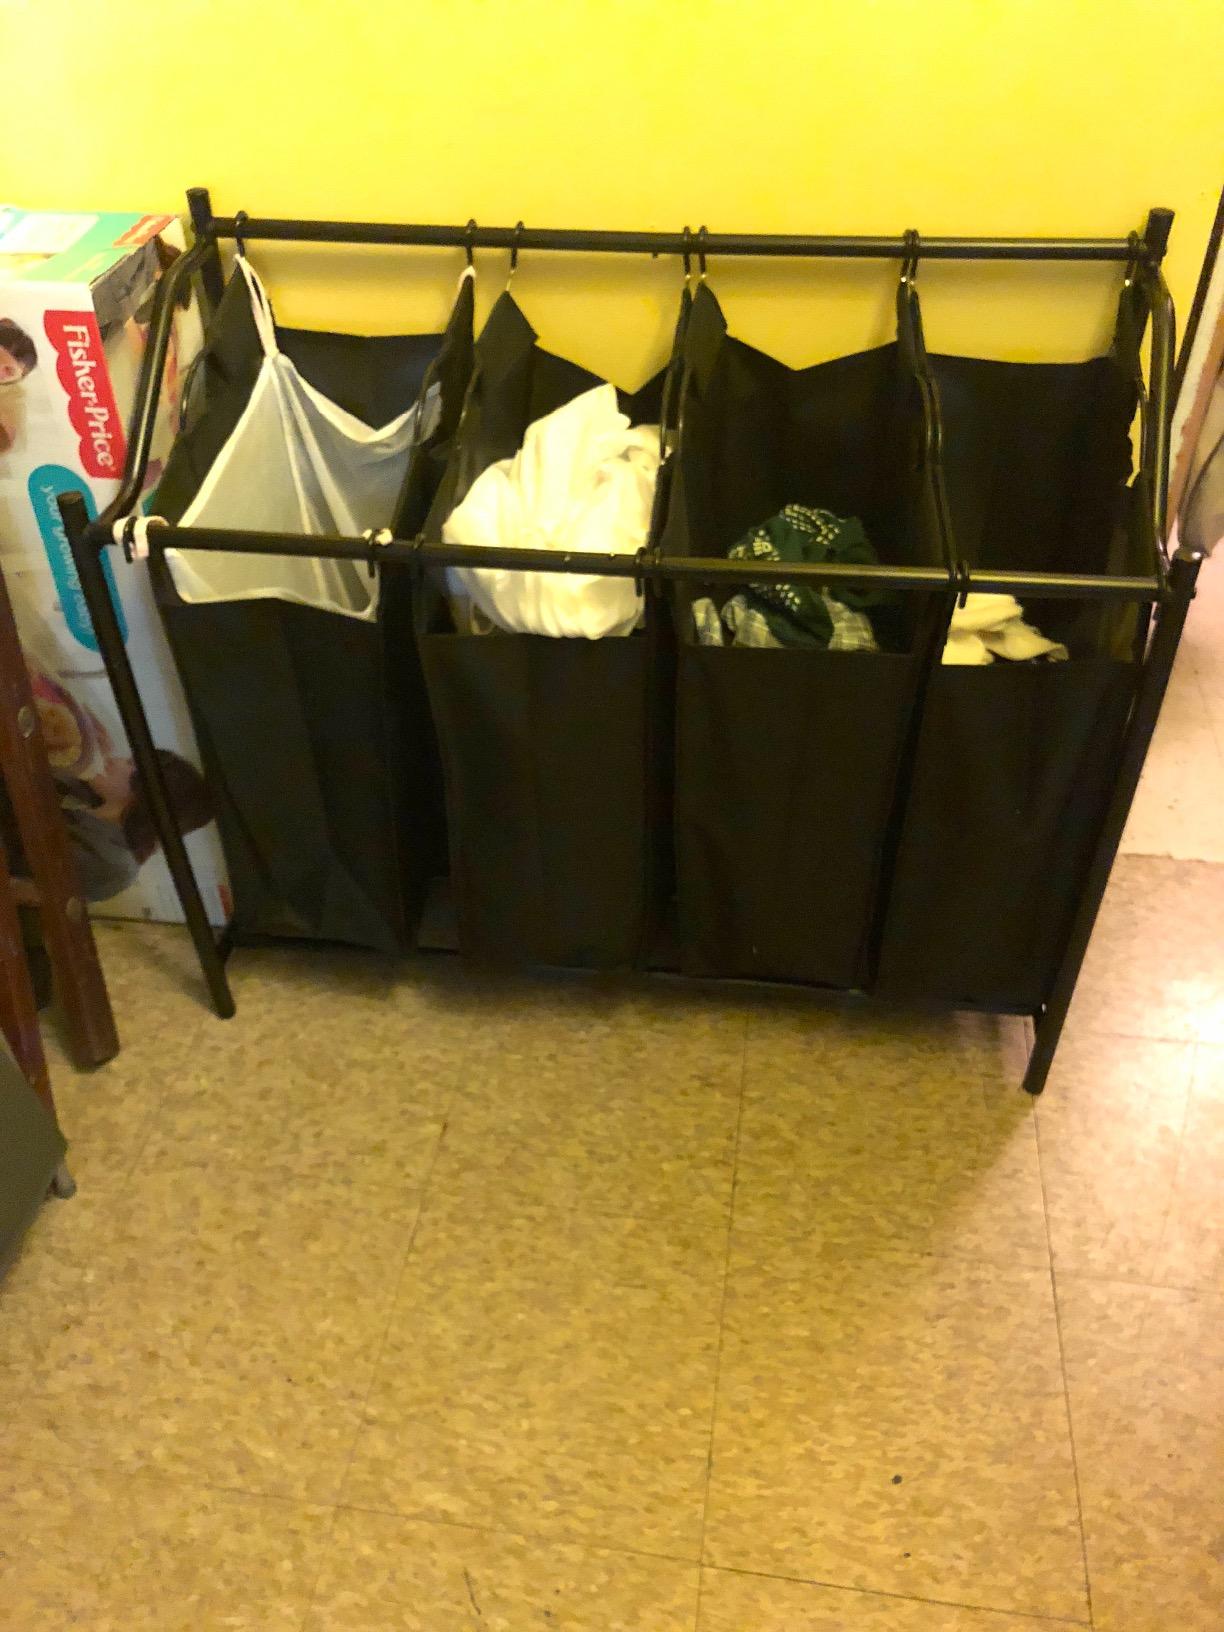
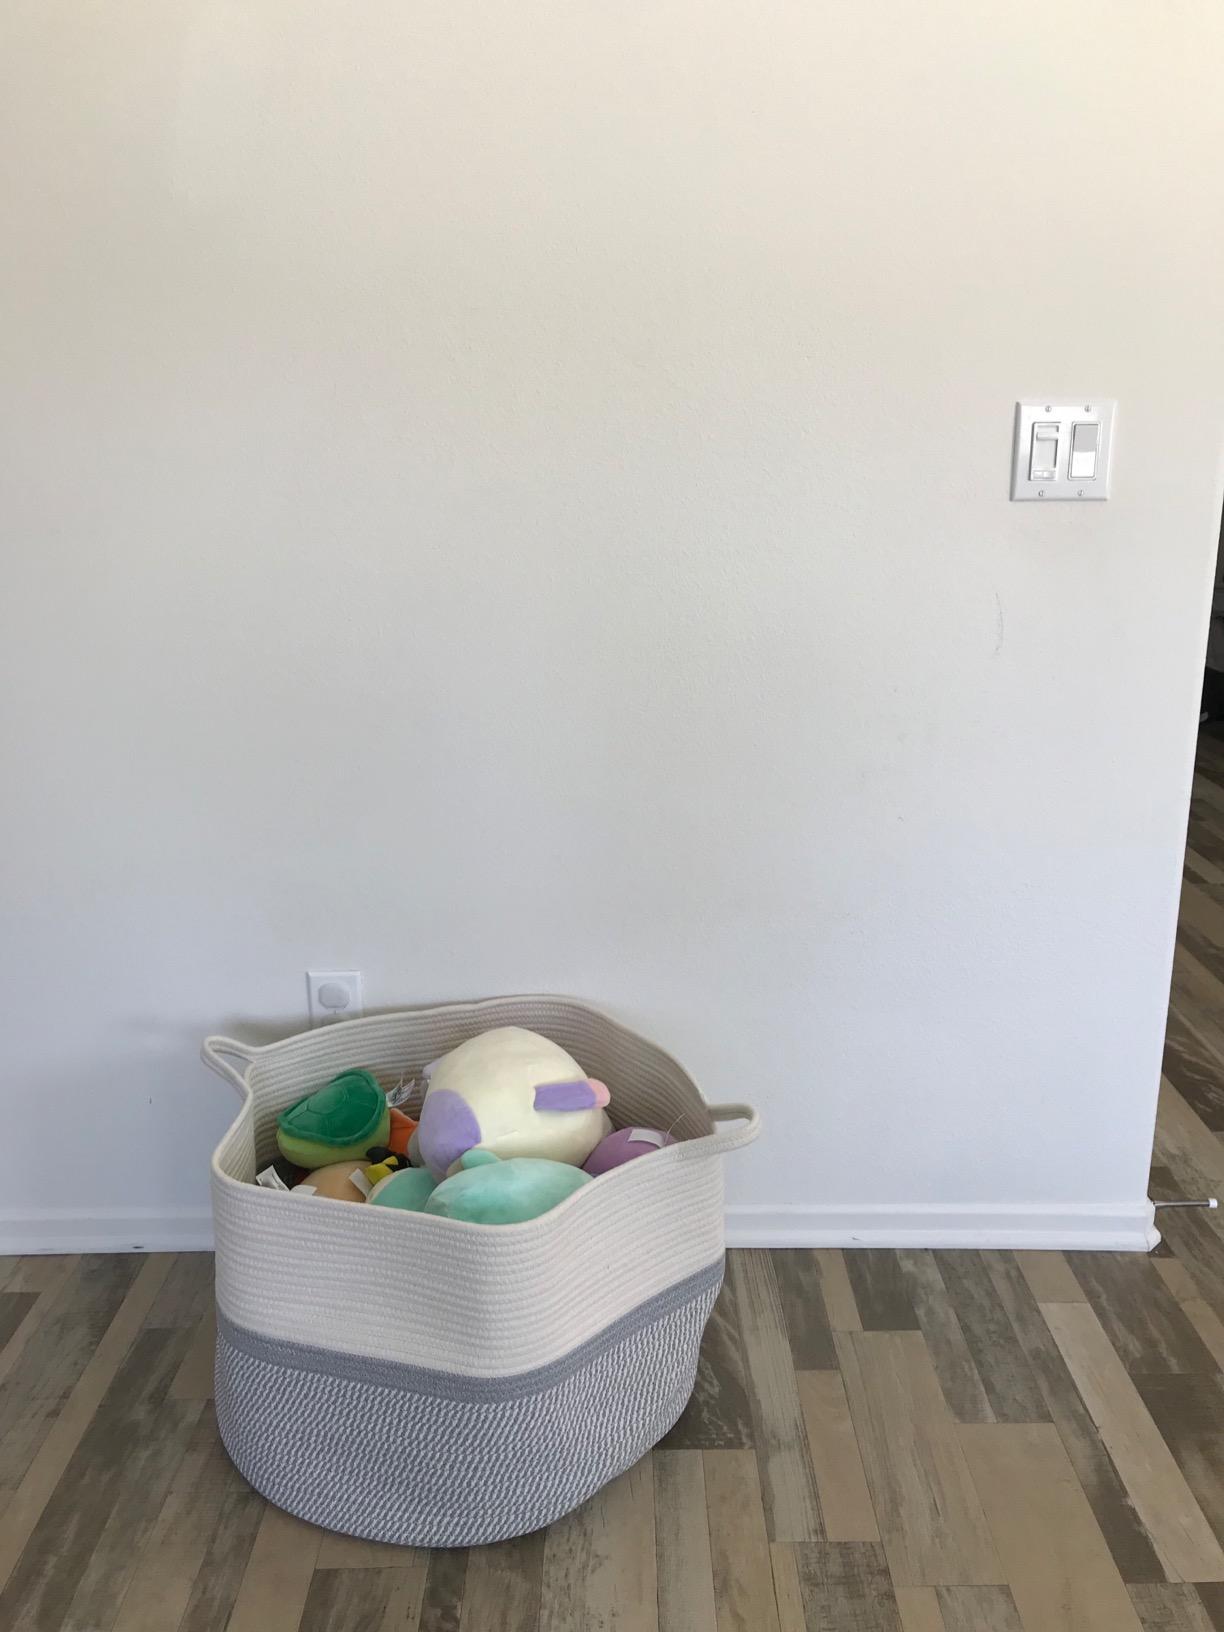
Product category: items_hamper
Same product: no